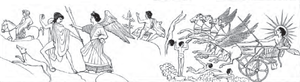
Le lévrier grec ou lévrier albanais est un lévrier utilisé pour la chasse en Grèce. Il s'agit d'une variété non reconnue officiellement par la Fédération cynologique internationale.